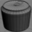
Label: can